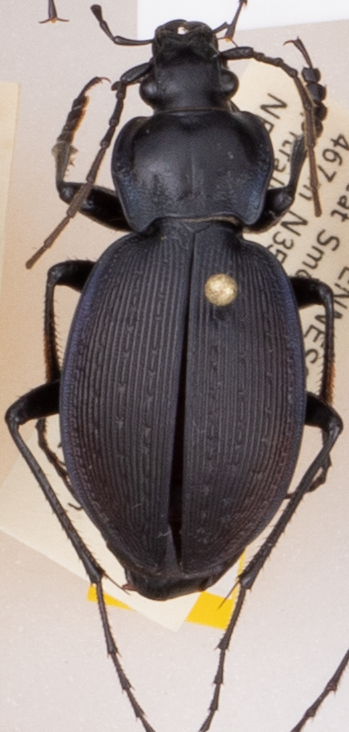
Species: Carabus goryi
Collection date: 2017-07-11
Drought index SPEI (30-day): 0.552
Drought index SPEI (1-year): -0.71
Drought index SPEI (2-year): -0.572